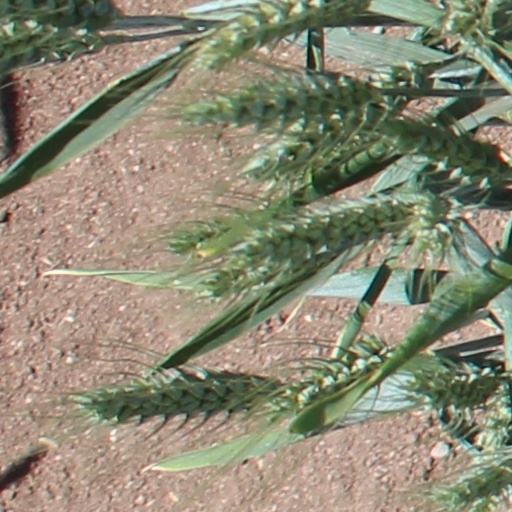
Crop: wheat